2011 Aragon motorcycle Grand Prix

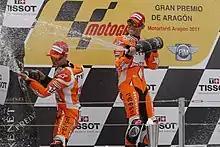
Casey Stoner and Dani Pedrosa, spraying the champagne on the podium after finishing first and second at the MotoGP race.

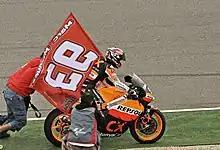
Marc Márquez, celebrating after winning the Moto2 race.

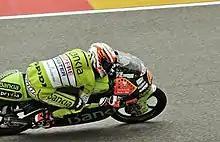
Nicolás Terol, riding his bike. He would go on to win the 125cc race.

Below are the standings for the top five riders and constructors after round fourteen has concluded.